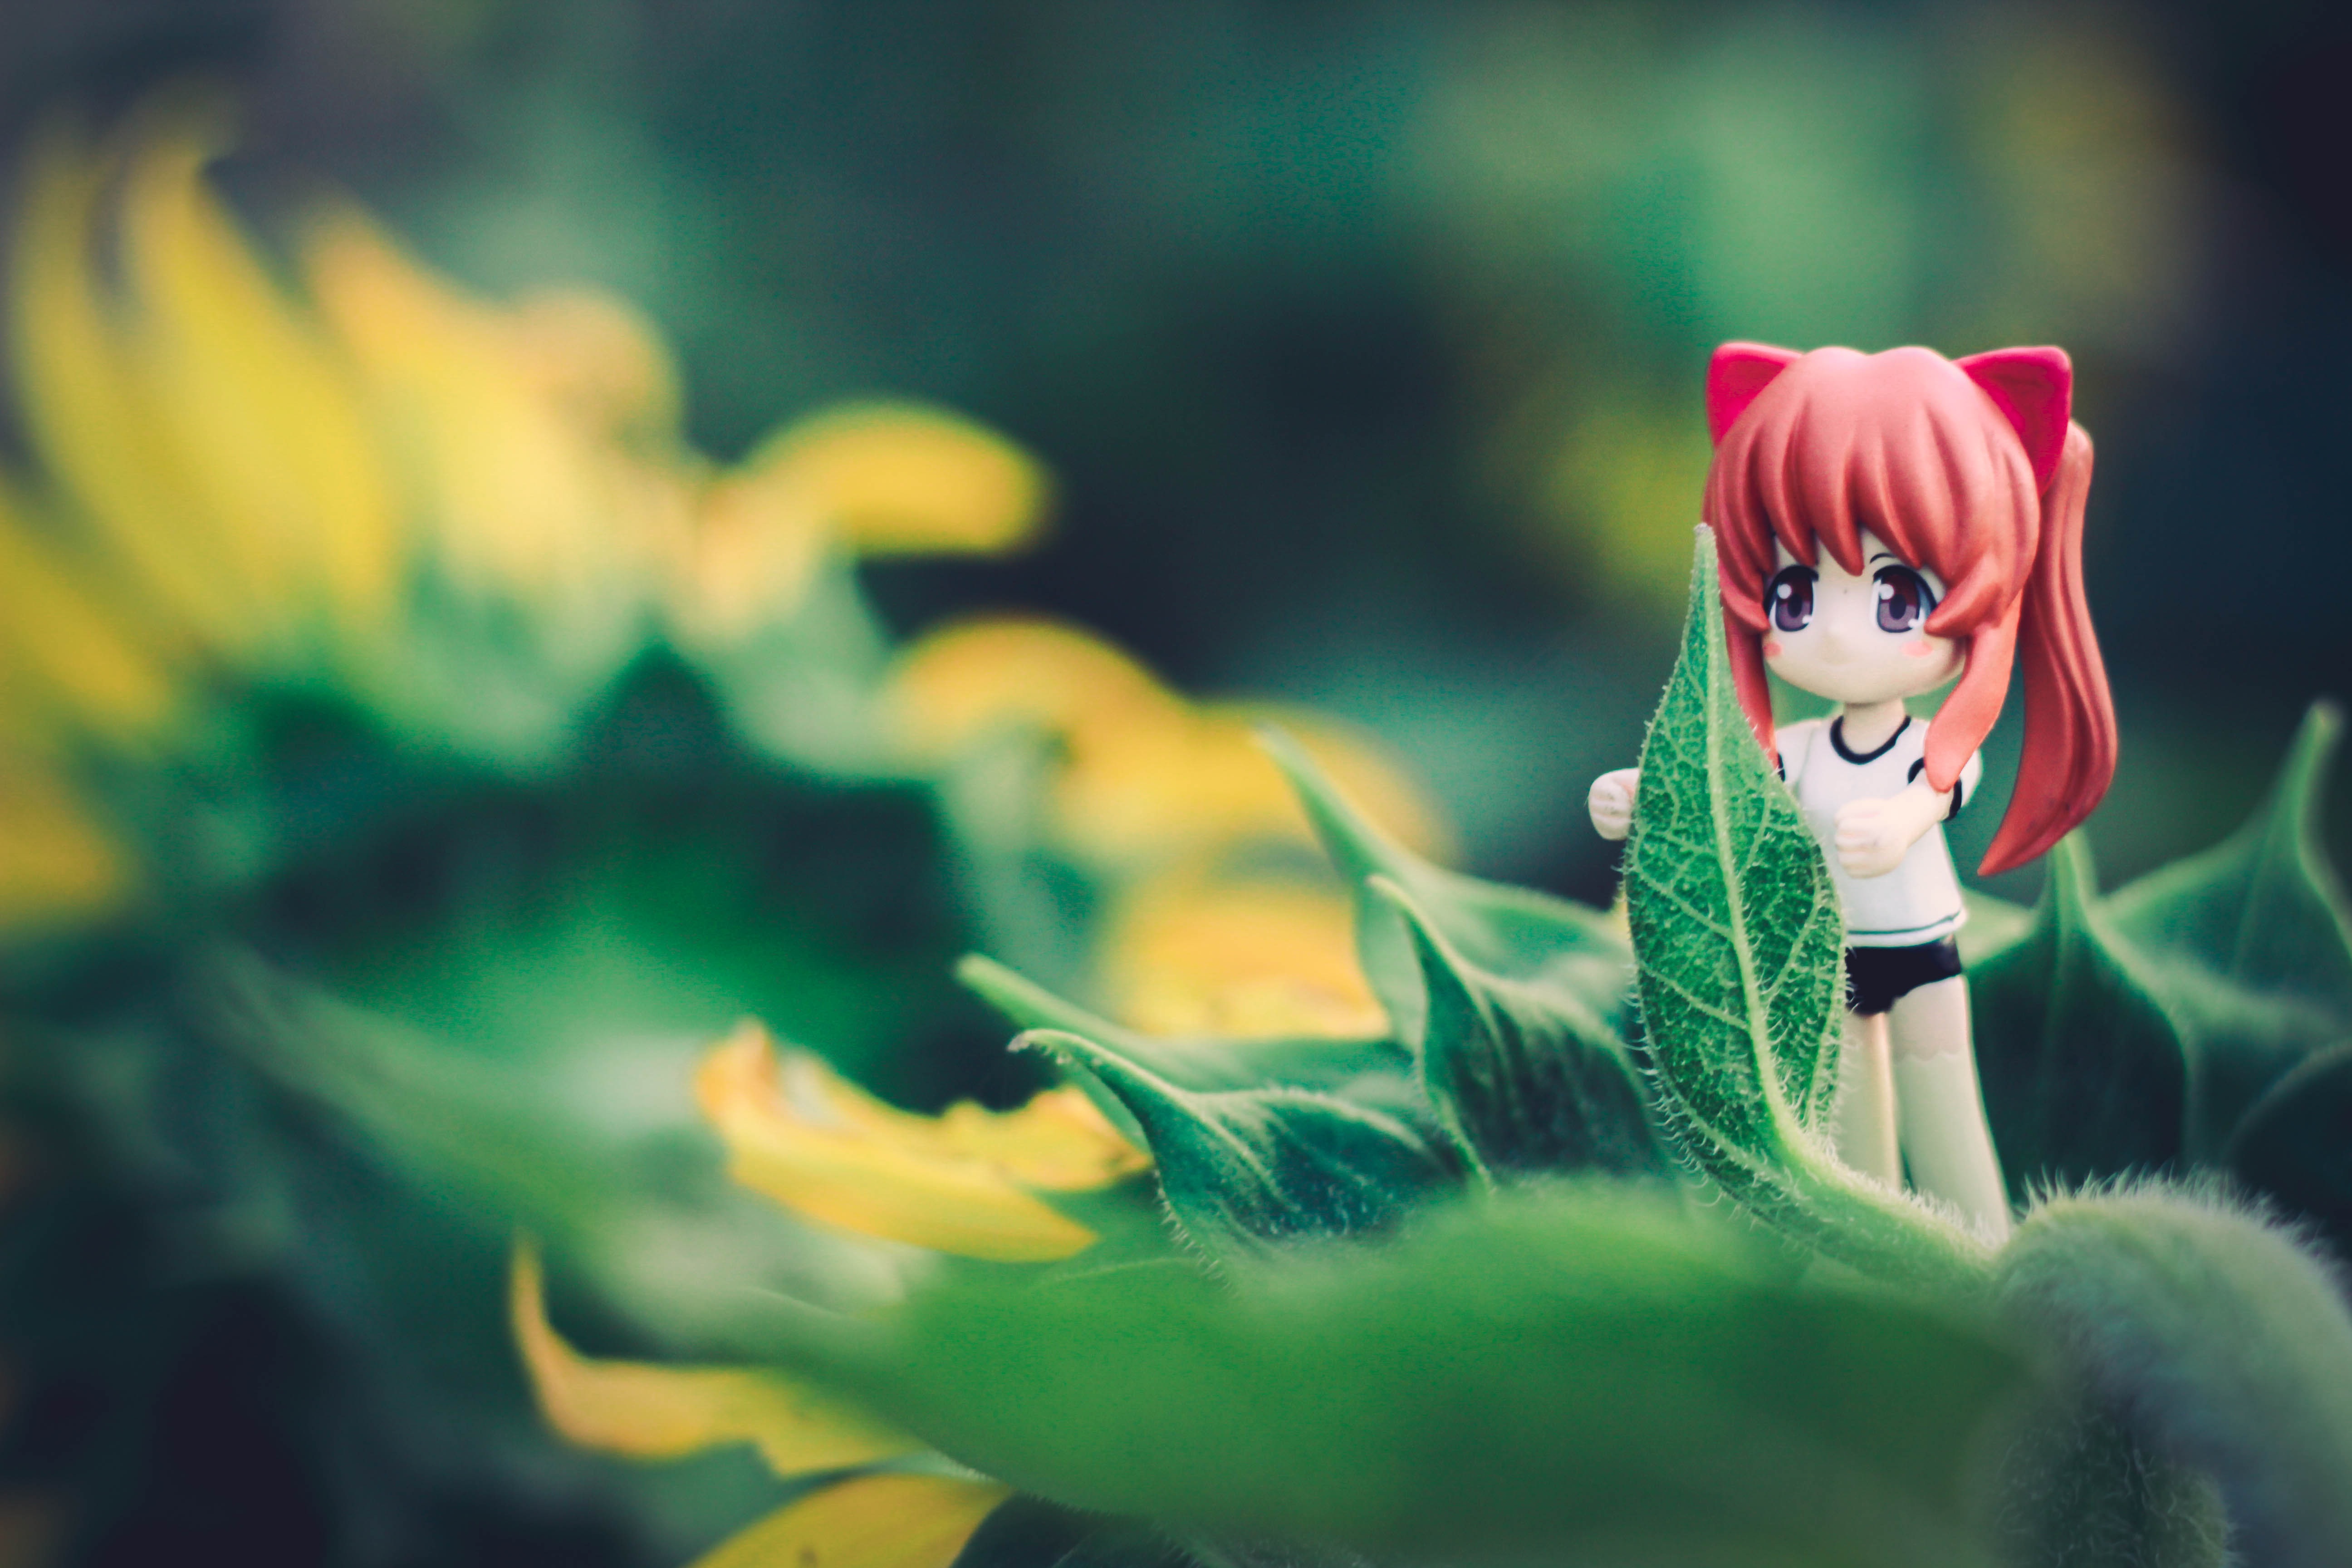
nature, plant, girl, flower, model, green, color, yellow, toy, toys, anime, cartoon, form, macro photography, computer wallpaper